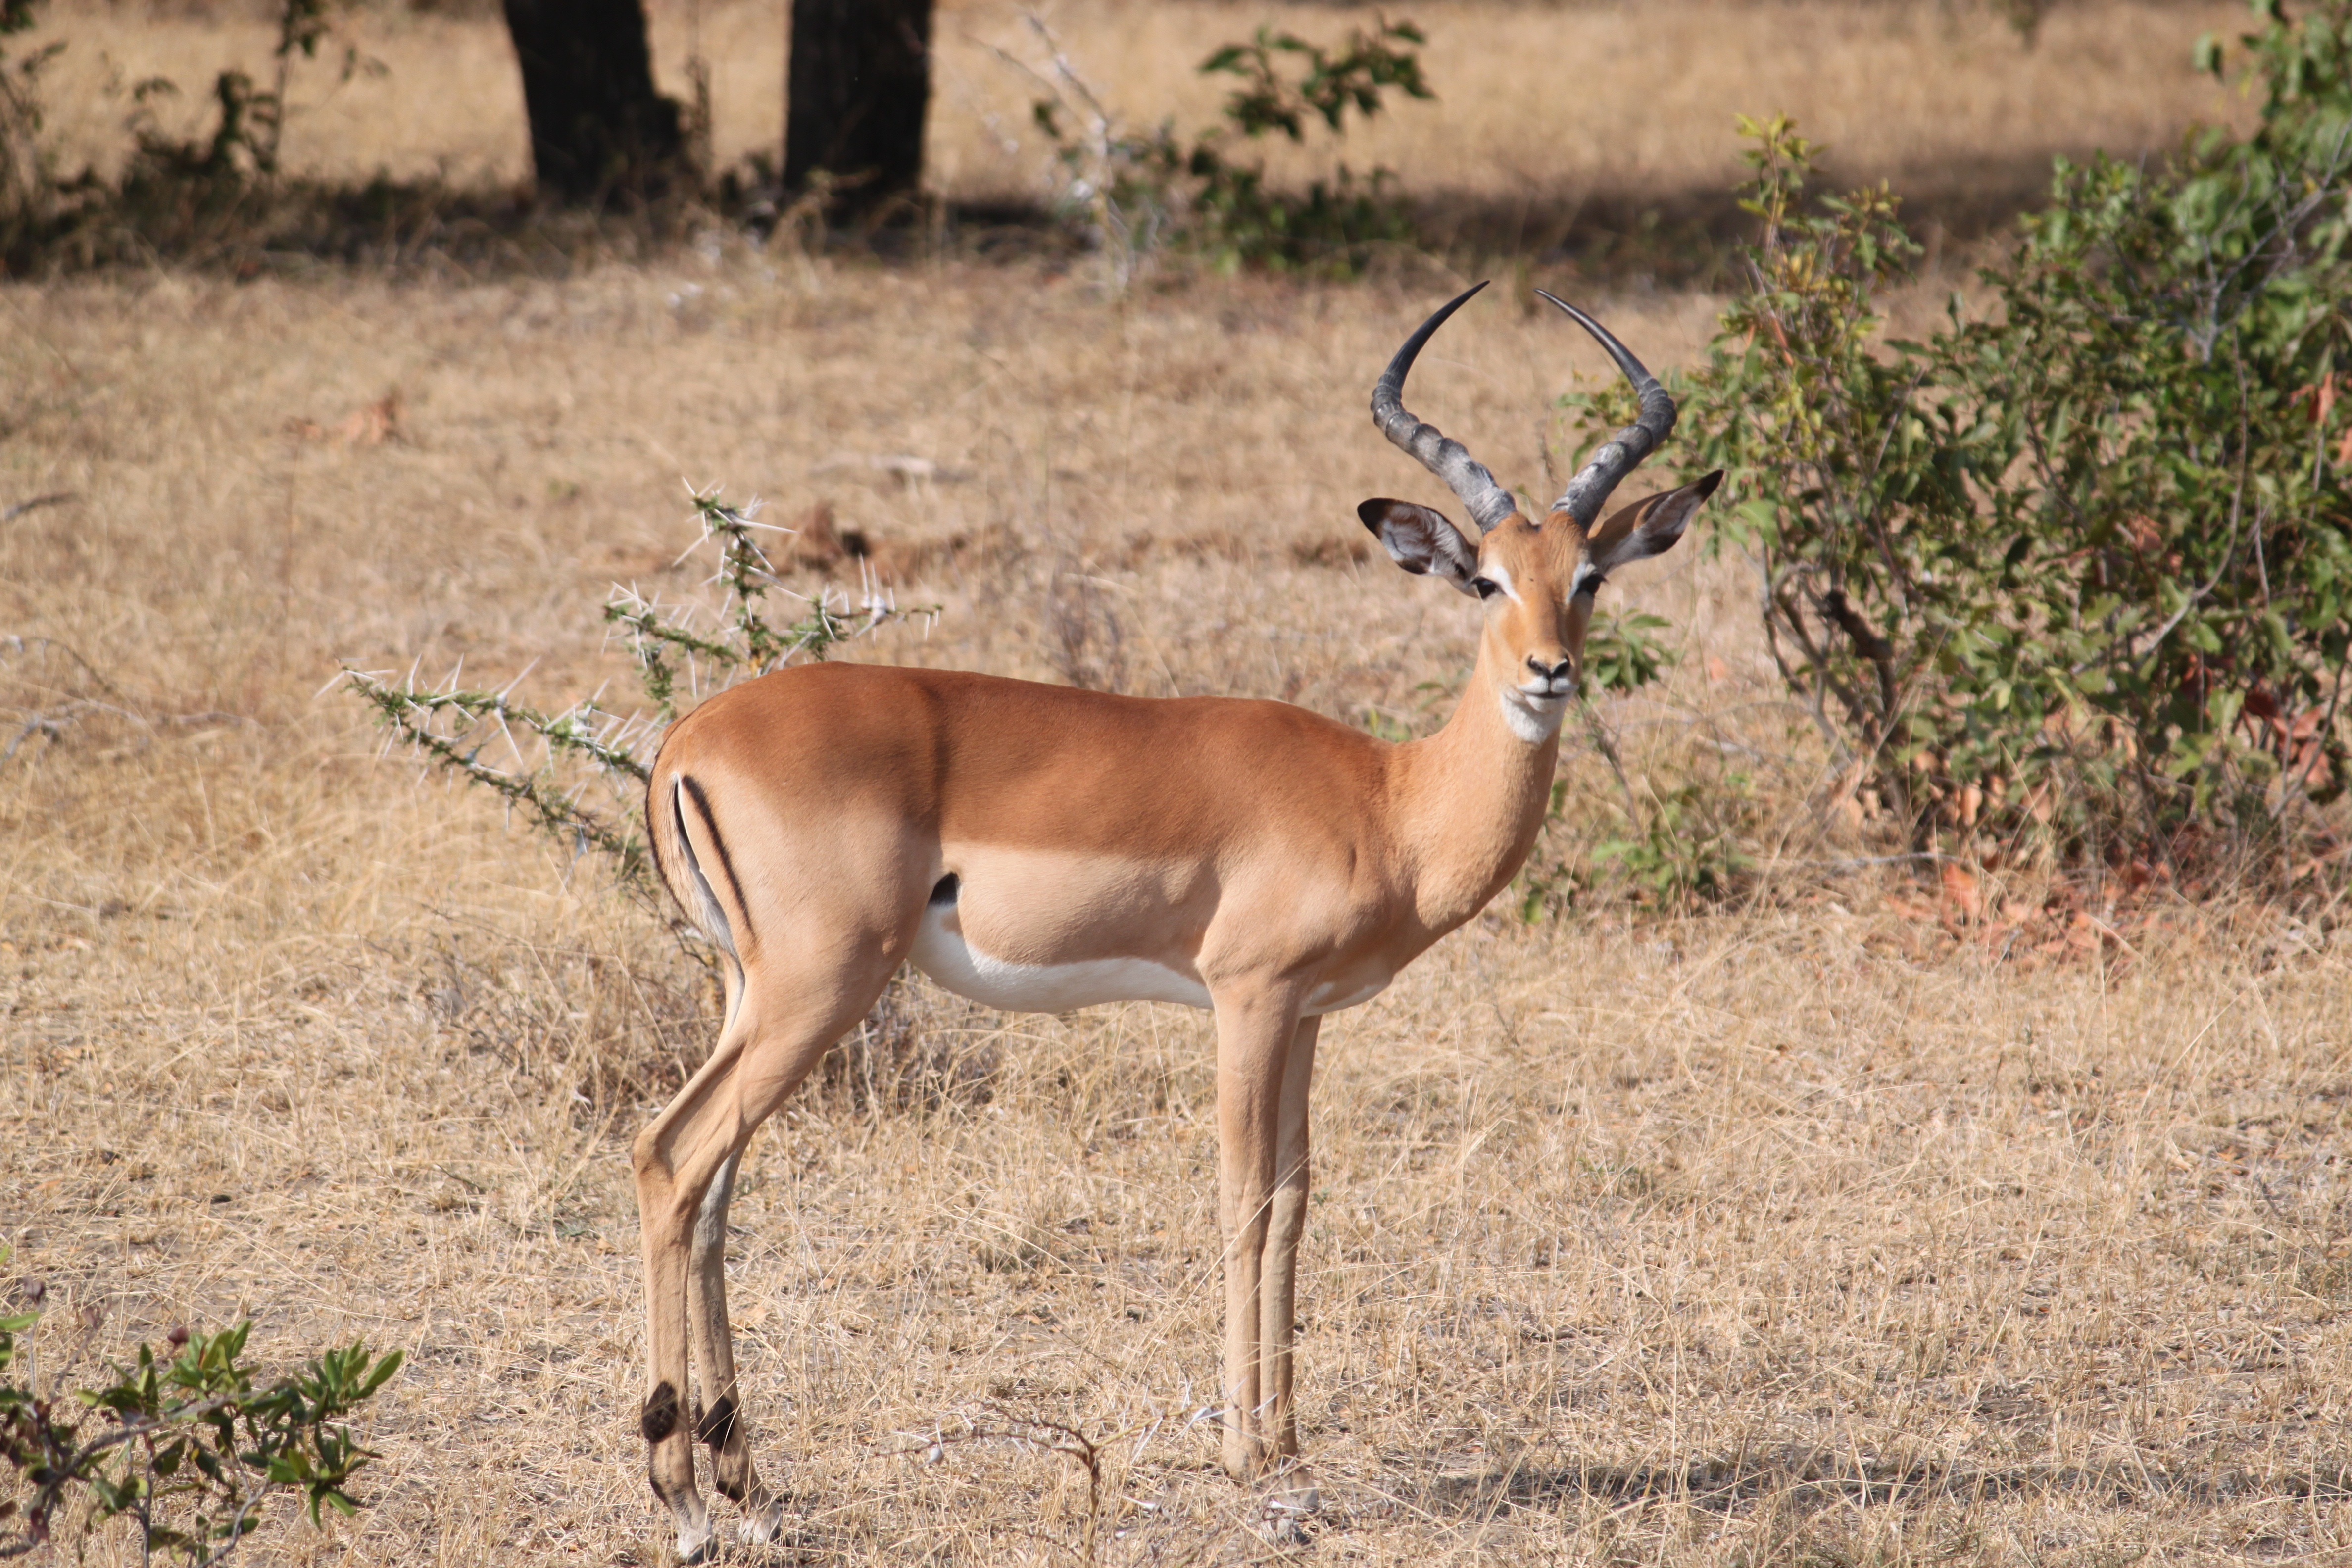
animal, wildlife, deer, africa, mammal, fauna, savanna, antelope, gazelle, vertebrate, tanzania, impala, kudu, safari, serengeti, white tailed deer, springbok, pronghorn, hartebeest